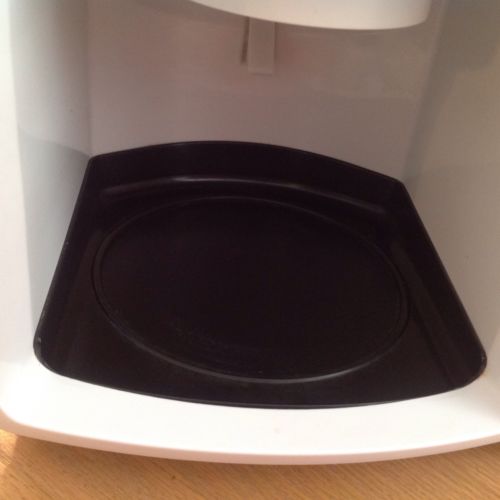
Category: coffee maker